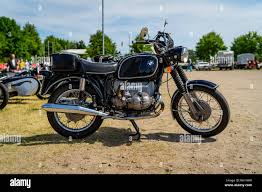
Vehicle type: Motorcycles